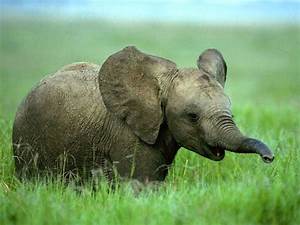
Label: elephant